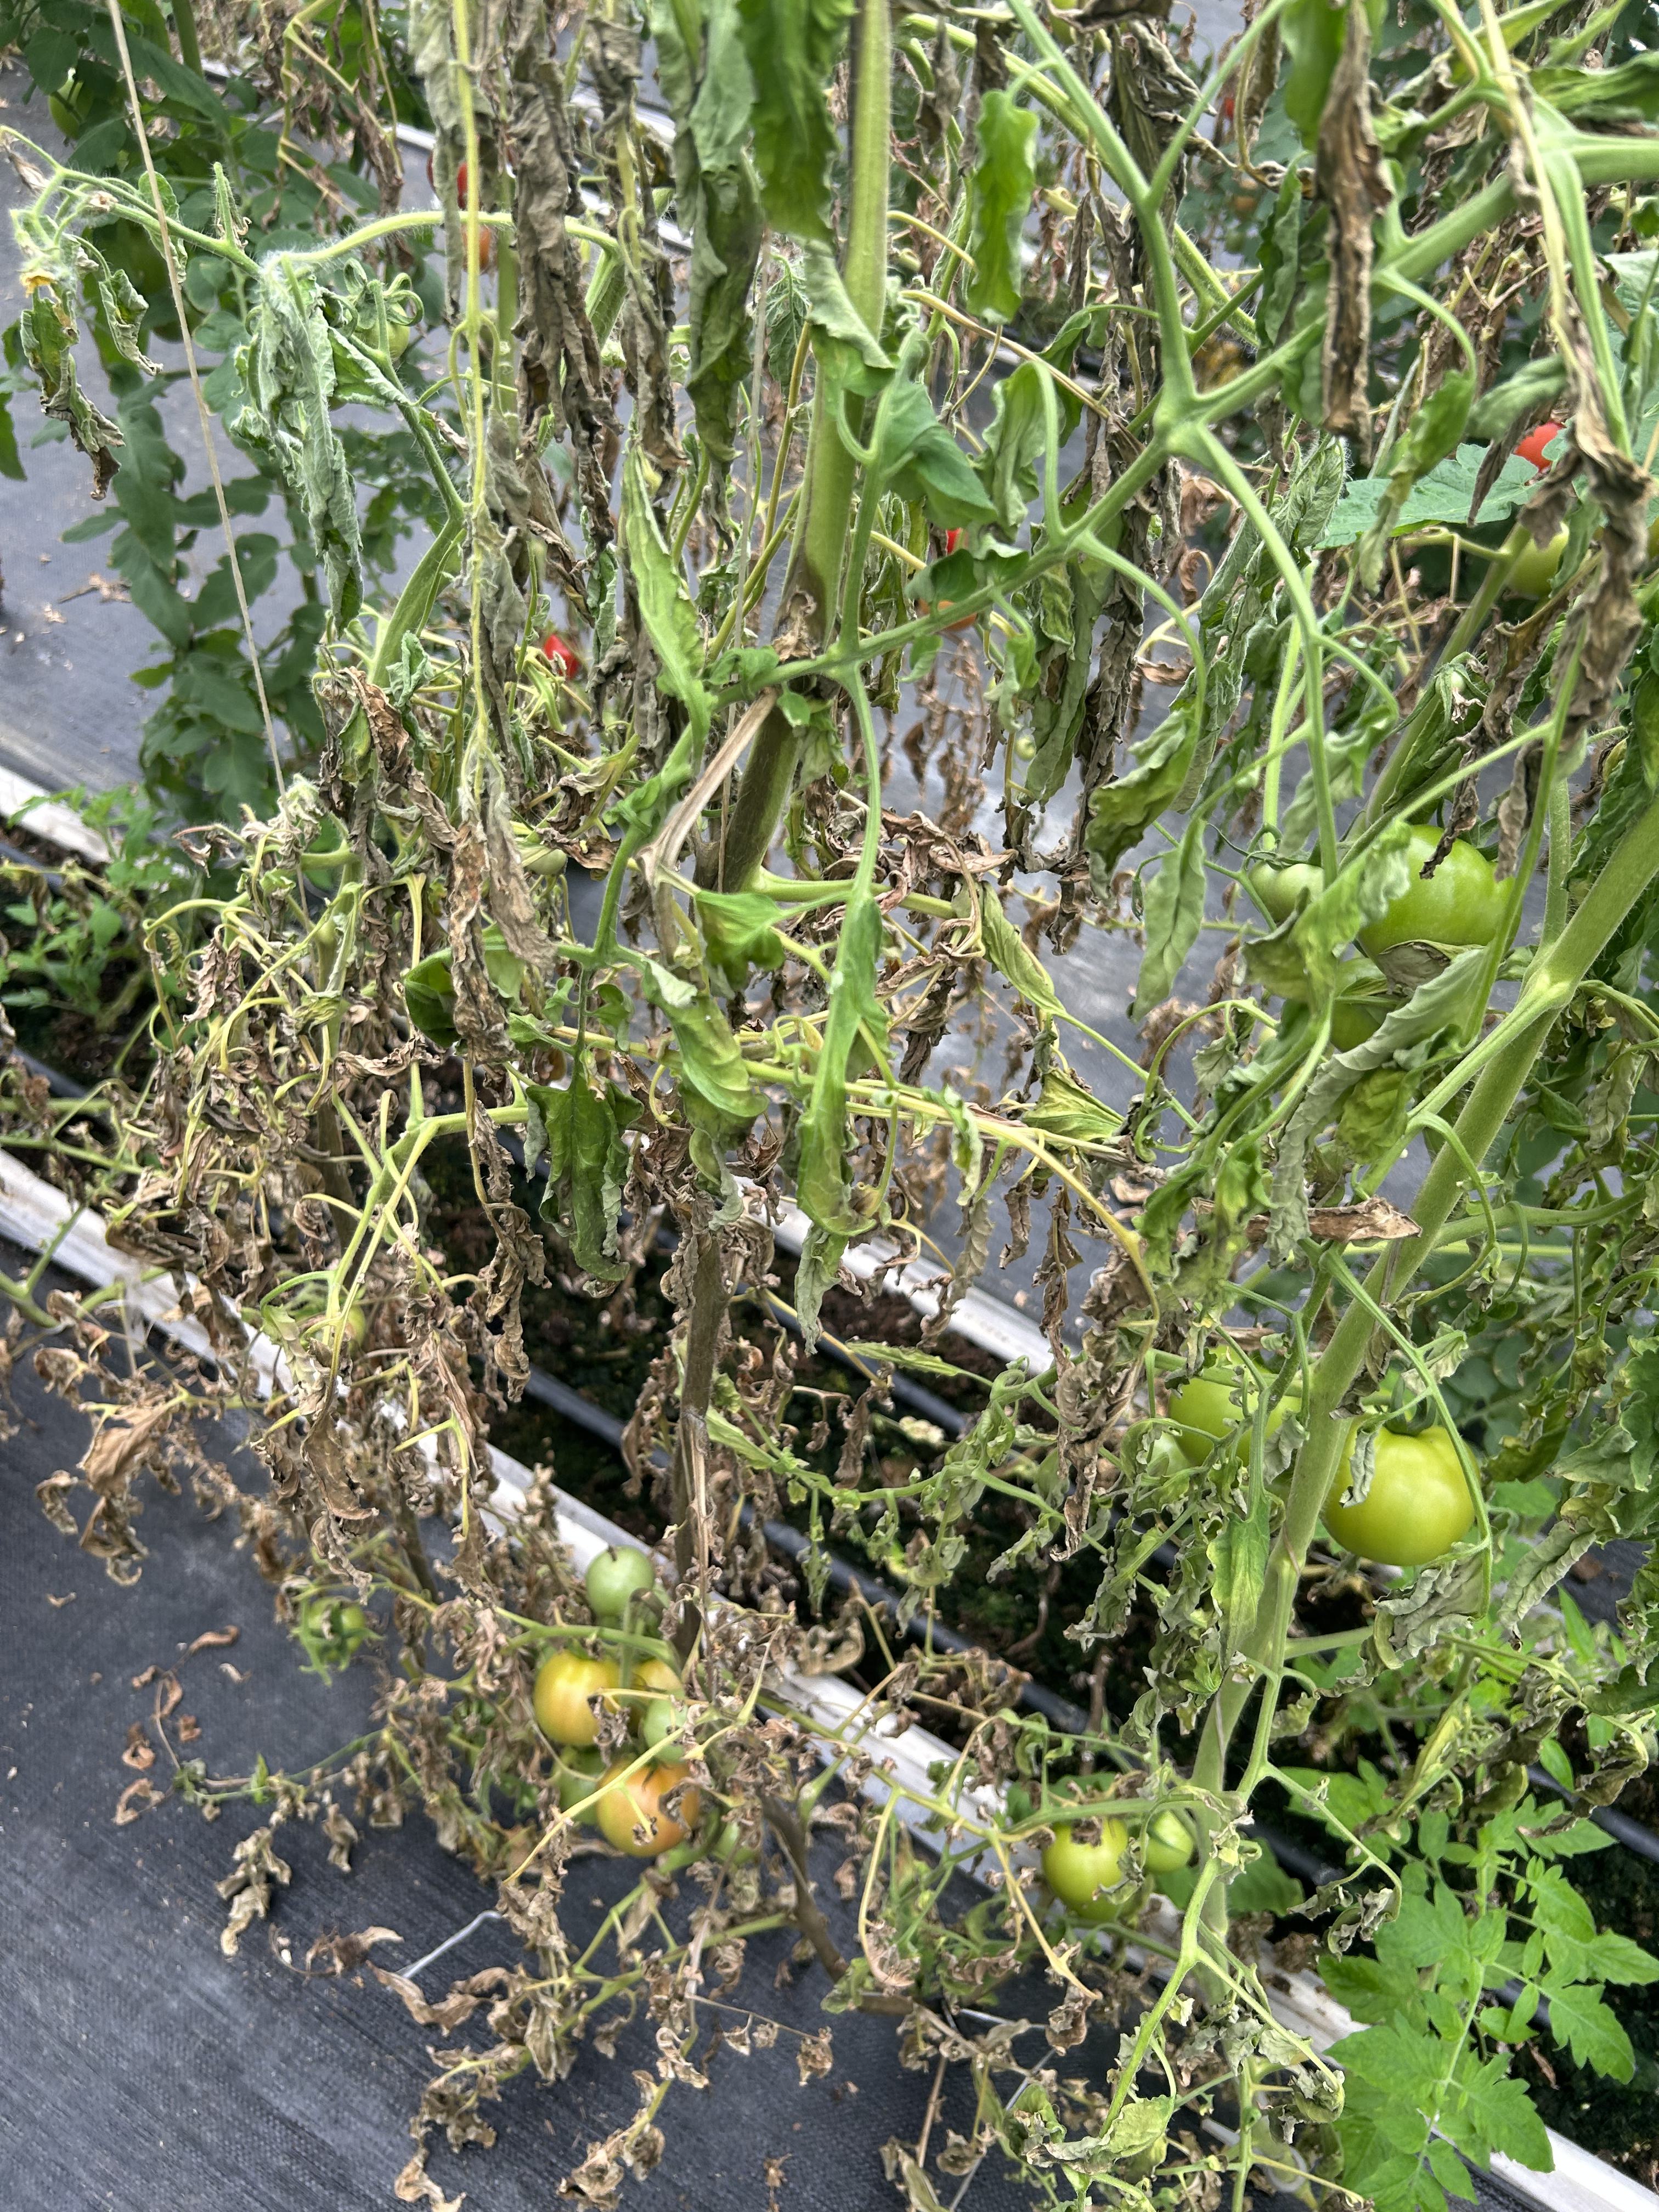
Disease: Wilt